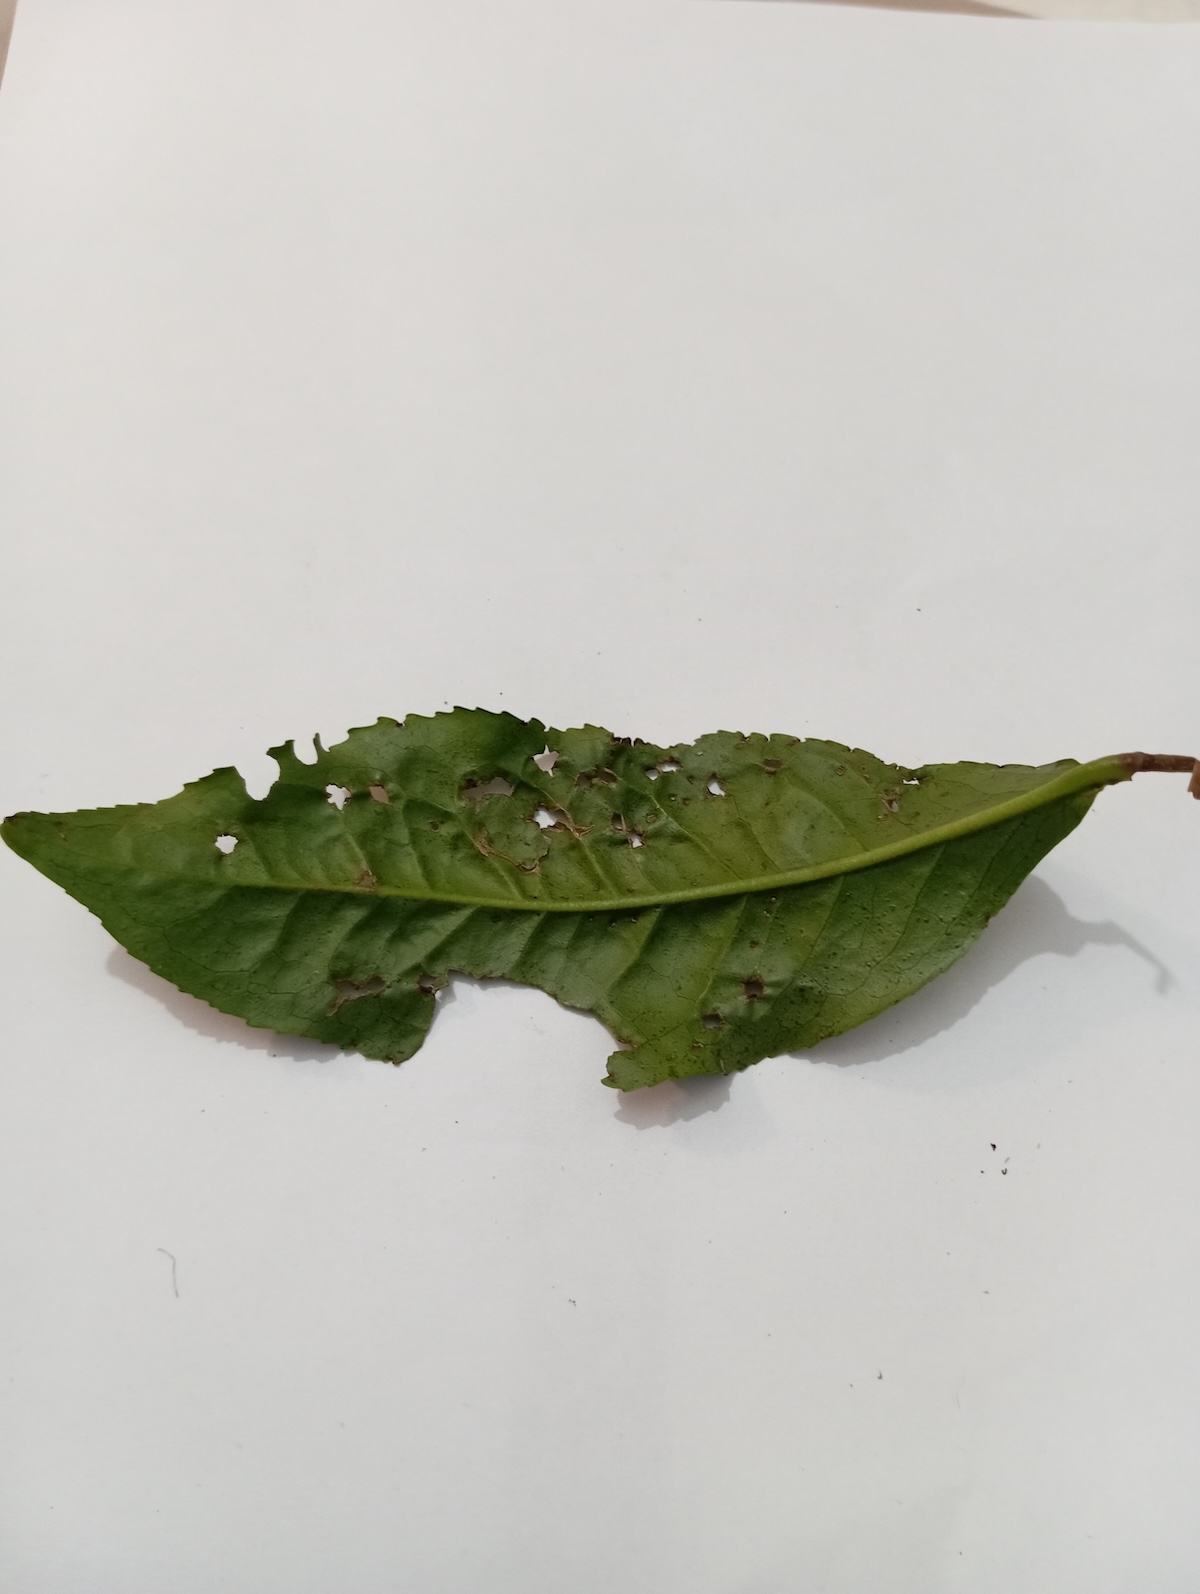
Label: Green mirid bug